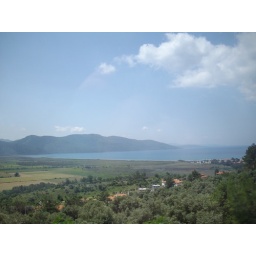
The coast line near Marmaris Bay- Nelson' ship sheltered here.